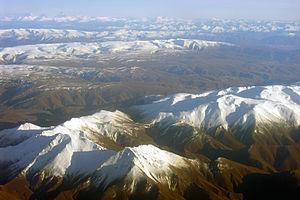
En voyage depuis Christchurch vers Invercargill - Otago central, Nouvelle Zélande
Otago est une région de Nouvelle-Zélande située au sud-est de l'île du Sud. Recouvrant environ 32 000 km², elle est par sa superficie la seconde du pays. Elle compte 193 800 habitants.